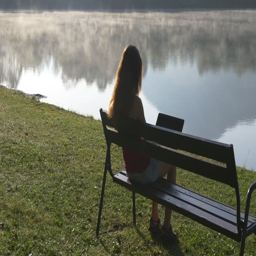
business lady sitting on the bench working on laptop near mountain lake early in the morning